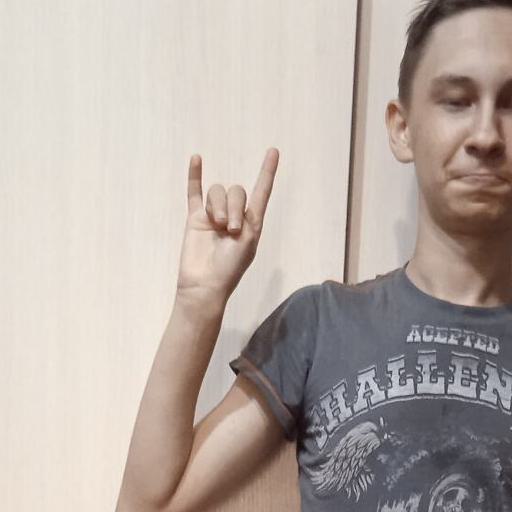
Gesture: rock